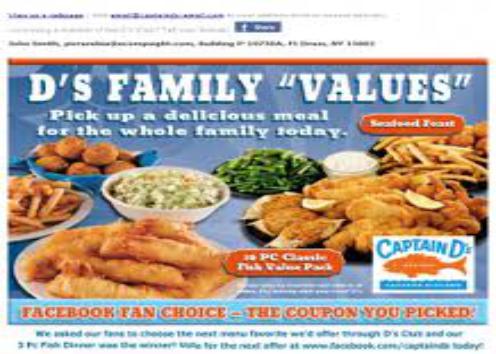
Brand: Captain D's
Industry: Food